Isle of Man Railway locomotives

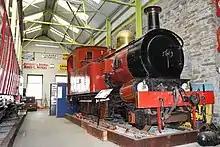
No.16 "Mannin" on display at Port Erin Railway Museum in 2018

"Caledonia" is the only 0-6-0T locomotive on the island and is heavier and more powerful than any other steam locomotive on the island. It was purchased by the Manx Northern Railway from Dübs & Co in 1885 for traffic on the Foxdale Railway, including taking coal from Ramsey up to the Foxdale Mines as well as transporting lead from the mines. After the takeover of the MNR in 1905 "Caledonia" became No.15 in the Isle of Man Railway fleet, having previously been Manx Northern's No.4